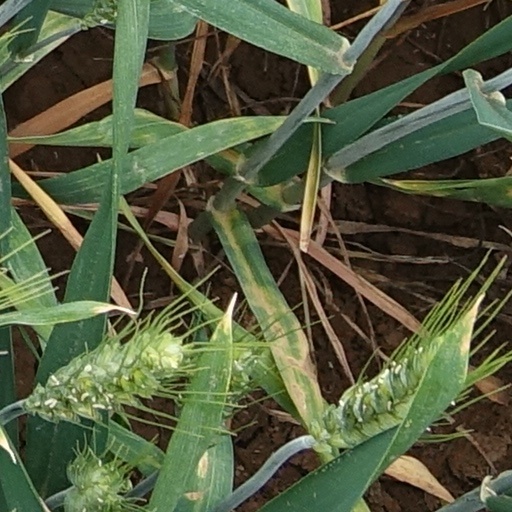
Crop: wheat